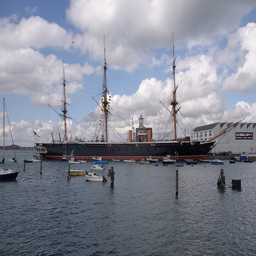
A large boat at the dock parked in the water.
A three mast ship docked at a pier.
A large ship on a large body of water at a shipping yard.
Ship surrounded by smaller boats in a bay.
A docked big sail ship in a harbor.